2014 Qatar Total Open – Singles

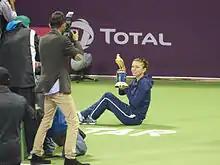
Simona Halep posing with the trophy

The top eight seeds receive a bye into the second round.